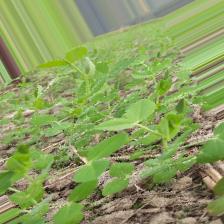
Label: Normal